Tonette Walker

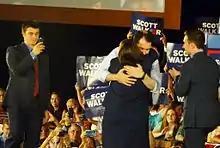
Walker embraces her husband Scott Walker, 2015

In her capacity as the First Lady of Wisconsin, Walker worked in partnership with various foundations and non-profit organizations to better recognize, understand, and address the effects of trauma on the lives of children and families in Wisconsin. Walker also worked regularly with Teen Challenge of Wisconsin, a faith-based organization dedicated to the healing and rehabilitation of teens and young adults with substance abuse addictions.